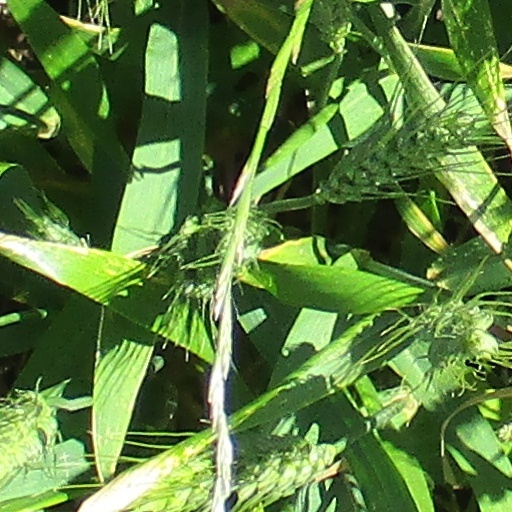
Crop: wheat